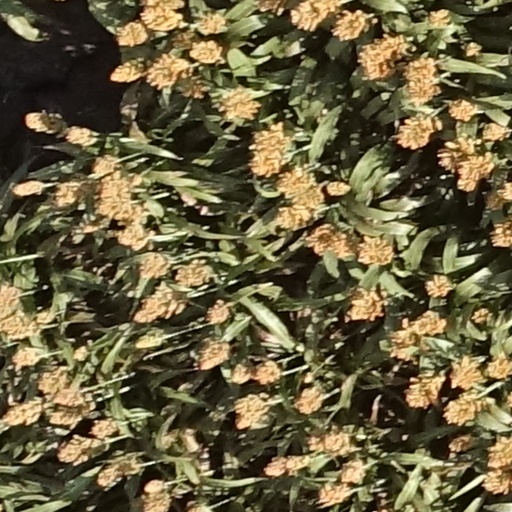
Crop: sorghum